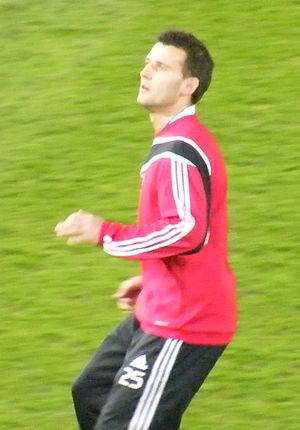
Zoltán Szélesi est un footballeur hongrois né à Budapest en Hongrie le 22 novembre 1981. Ce footballeur professionnel, droitier, évolue au poste de latéral droit.